My Father

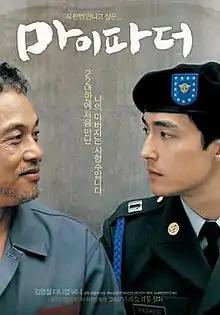
Poster for "My Father" (2007)

My Father is a 2007 South Korean film. The film, which is based on a true story, is about an adopted son who is searching for his biological parents in South Korea. During his search he meets his real father, a condemned murderer on death row. Daniel Henney plays the lead role of James, who works as an army captain in the United States Forces Korea. He asks questions of why his father is on death row and finds out things that he always wanted to know. Then he finds more and more truths unravel about his father and his life.